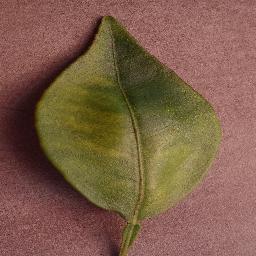
Label: Orange___Haunglongbing_(Citrus_greening)